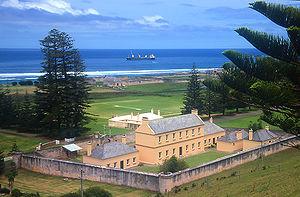
L’architecture australienne, au moins au début de l'histoire du pays, fut influencée par les architectures anglaise et américaine. Au mieux, les architectes australiens cherchaient à être les premiers à importer les nouveaux styles et essayaient de leur donner des caractères locaux. L'architecture australienne contemporaine post-seconde Guerre mondiale reflète le multiculturalisme de la société australienne et lui donne une identité émergente multifactorielle.
Kingston est la capitale du territoire australien de l'île de Norfolk, dans l'océan Pacifique Sud.
Kingston and Arthurs Vale Historic Area est une ancienne zone de peuplement située dans les plaines côtières de Kingston, sur la côte sud de l'île Norfolk, en Australie, composée d'un grand groupe de bâtiments de l'époque où l'Empire britannique y envoyait ses bagnards. Elle est désormais considérée comme ayant une importance culturelle telle pour l'Australie que la région a été formellement inscrite sur la liste du patrimoine national australien.